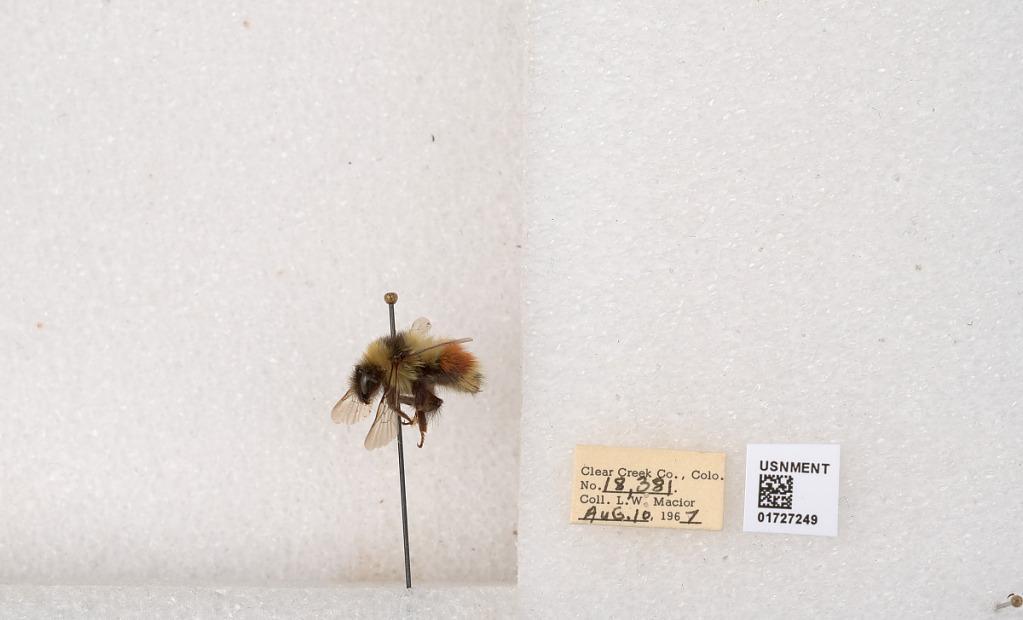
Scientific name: Bombus (Pyrobombus) sylvicola Kirby
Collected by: L. Macior
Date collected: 1967-8-10
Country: United States
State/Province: Colorado
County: Clear Creek
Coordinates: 39.6891, -105.644